Philippine–American War

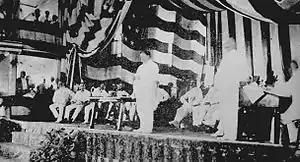
Governor General William Howard Taft addressing the audience at the Philippine Assembly in the Manila Grand Opera House

American annexation was justified in the name of liberating and protecting the peoples in the former Spanish colonies. Senator Albert J. Beveridge, a prominent American imperialist, said: "Americans altruistically went to war with Spain to liberate Cubans, Puerto Ricans, and Filipinos from their tyrannical yoke. If they lingered on too long in the Philippines, it was to protect the Filipinos from European predators waiting in the wings for an American withdrawal and to tutor them in American-style democracy."